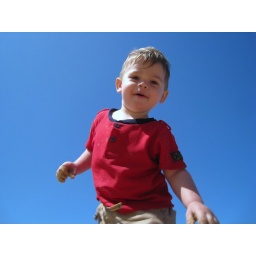
Playing in the sand and water on Grand Traverse bay